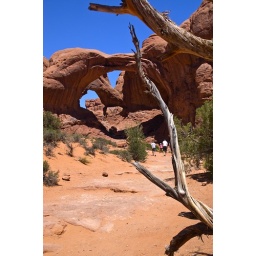
I see my honey sitting under the arch in the shade ... yellow shirt.